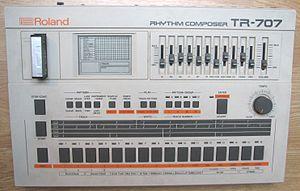
Boite à rythme Roland TR-707
La TR-707 est une boîte à rythmes fabriquée par la société Roland en 1985.